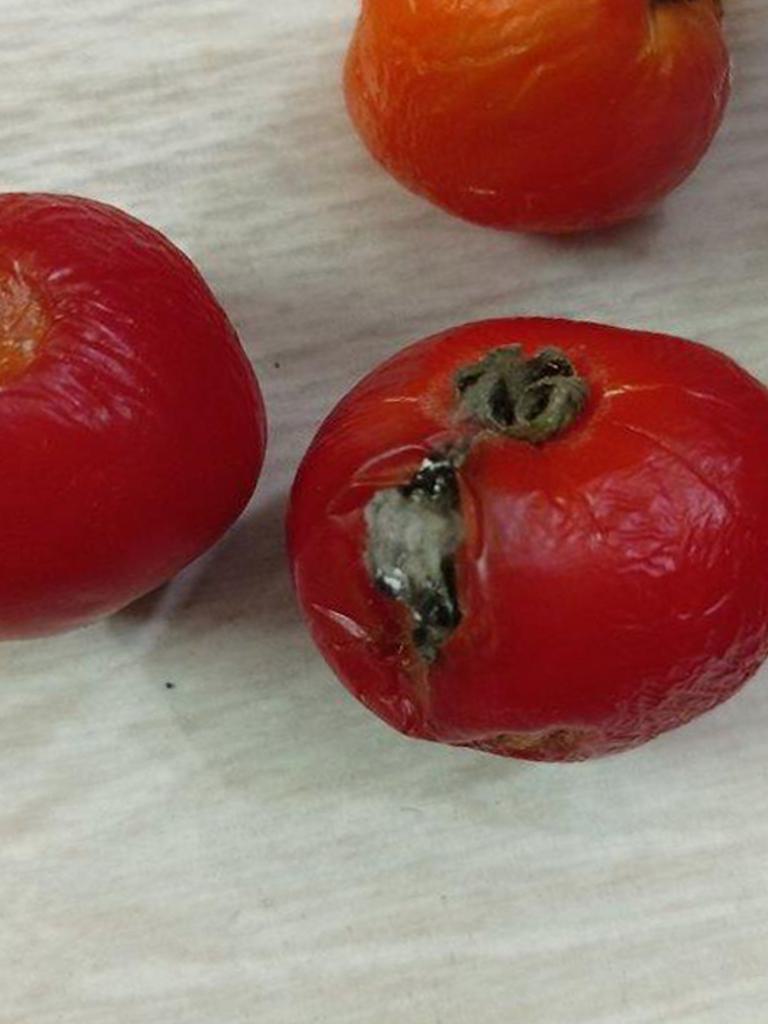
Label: Rotten